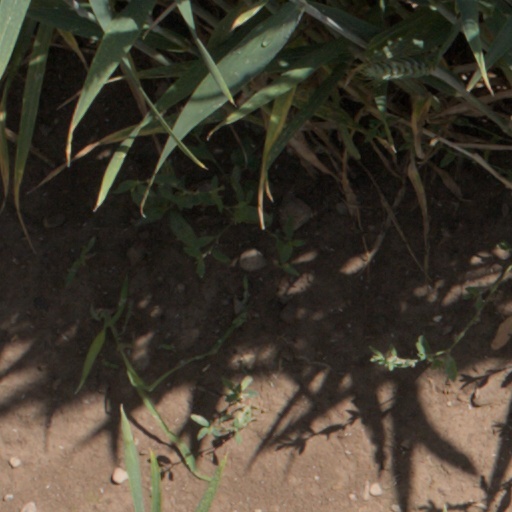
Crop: wheat